Shrimp-Turtle Case

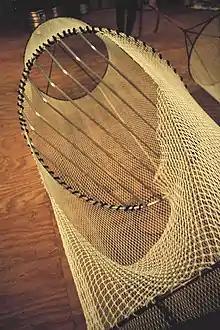
Turtle excluder devices are used by US fishermen to allow turtles to escape from their nets.

The environmental group from Oakland, California, Earthjustice sued the Environmental Protection Agency for a lack of oversight among US shrimp fishers and international fishermen.